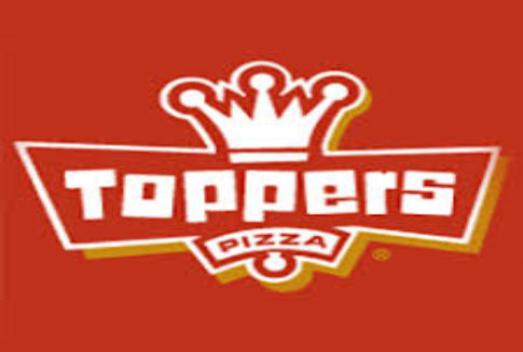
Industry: Food